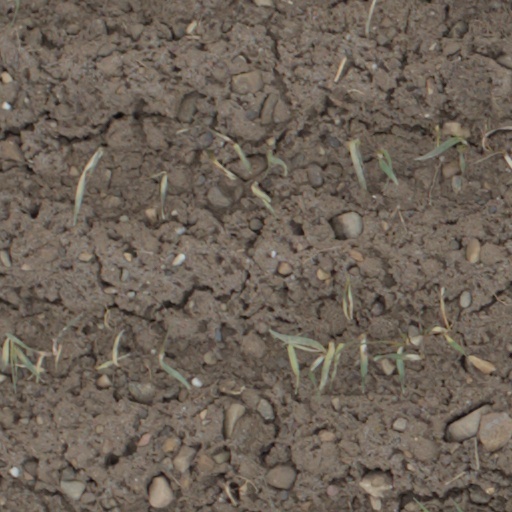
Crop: wheat